Cornelia Clarke

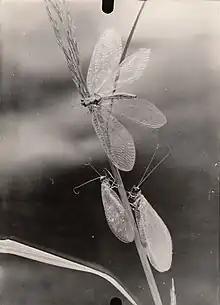
One of the hundreds of botanical photographs by Cornelia Clarke

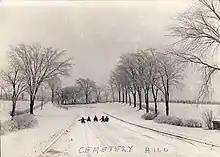
Photo by Cornelia Clarke of children sledding on the hill in Hazelwood Cemetery, Grinnell, Iowa

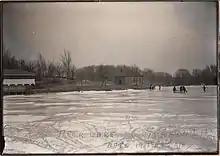
Photo by Cornelia Clarke of ice skating on Arbor Lake, Grinnell, Iowa

As Clarke gained a wider audience, several pieces were written about the techniques she used. On September 10, 1922, the "Des Moines Register" included an article entitled "How Cornelia Clarke does it." She offered additional insight in two articles for "Photo Era: The American Journal of Photography". In these articles she detailed how she would bring the objects from the natural world into her home to stage them, recreating nature in her living room in order to allow for extreme closeups of plants without the advantage of a zoom lens. Of the hundreds of botanical photographs published, the majority were taken at or near her home in Iowa. She also took numerous photos of the area around her community. She was an unassuming community member, and many did not realize the extent of her success until after her death.